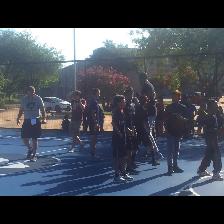
Label: Human